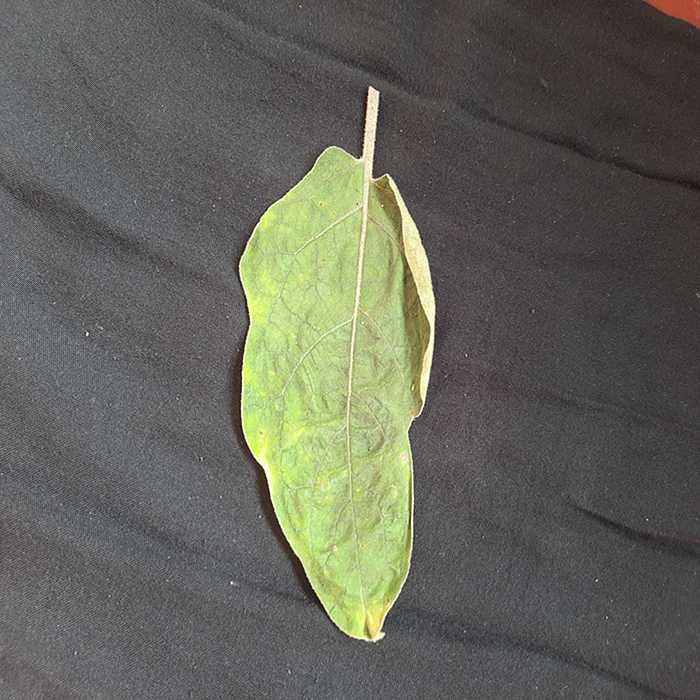
Plant: Eggplant
Label: Eggplant begomovirus